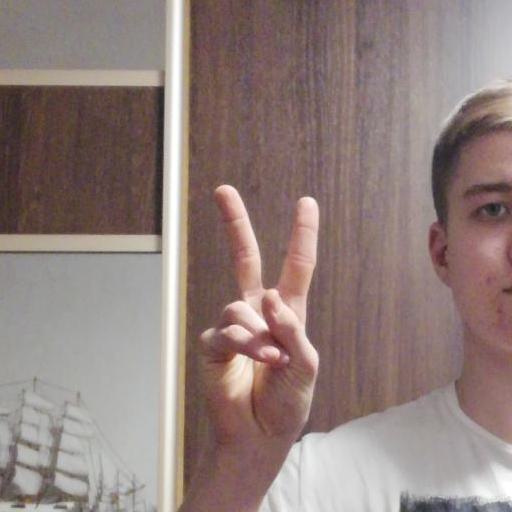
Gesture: peace